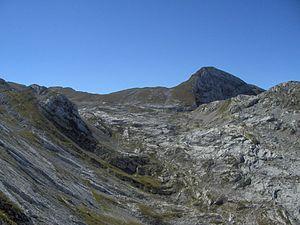
Situées à l'est du vallon, les dalles très inclinées donnent une idée du pendage des strates de calcaire. Au sud la Grande Moucherolle domine le vallon et le domaine skiable de Villard de Lans .
Les surfaces karstiques de la France métropolitaine couvrent environ 170 000 km². Si l’on inclut les terrains karstifiés non affleurants mais présents en profondeur, dont les formations pseudokarstiques, c’est en fait plus de la moitié de son sous-sol qui est concernée par les phénomènes karstiques.La gestion des ressources en eau de la France métropolitaine dépend donc largement de l’hydrogéologie.
La spéléologie en France compte environ 15 000 adeptes
La spéléologie est l'activité qui consiste à rechercher, repérer, explorer, étudier, cartographier ou visiter les cavités souterraines, naturelles, anthropiques ou artificielles, puis à partager ses connaissances. Celui qui pratique ainsi est appelé un spéléologue.